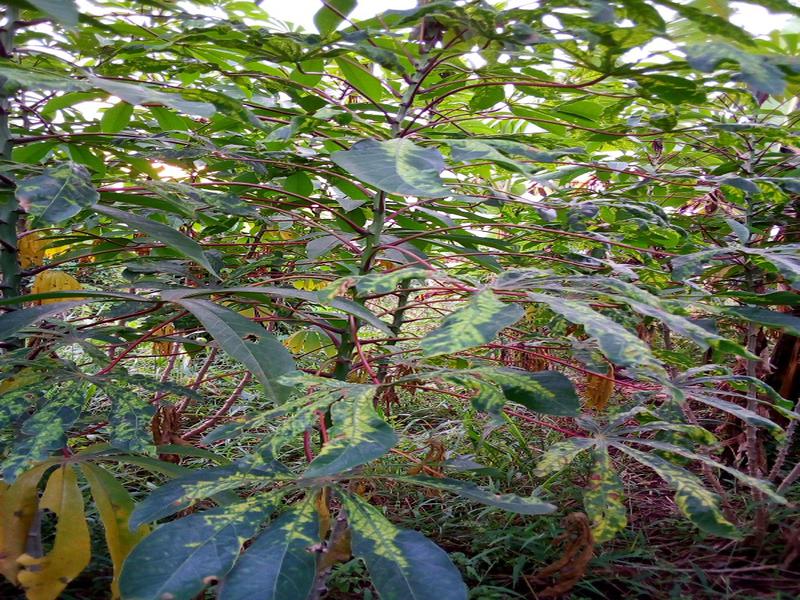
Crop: cassava
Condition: mosaic_disease